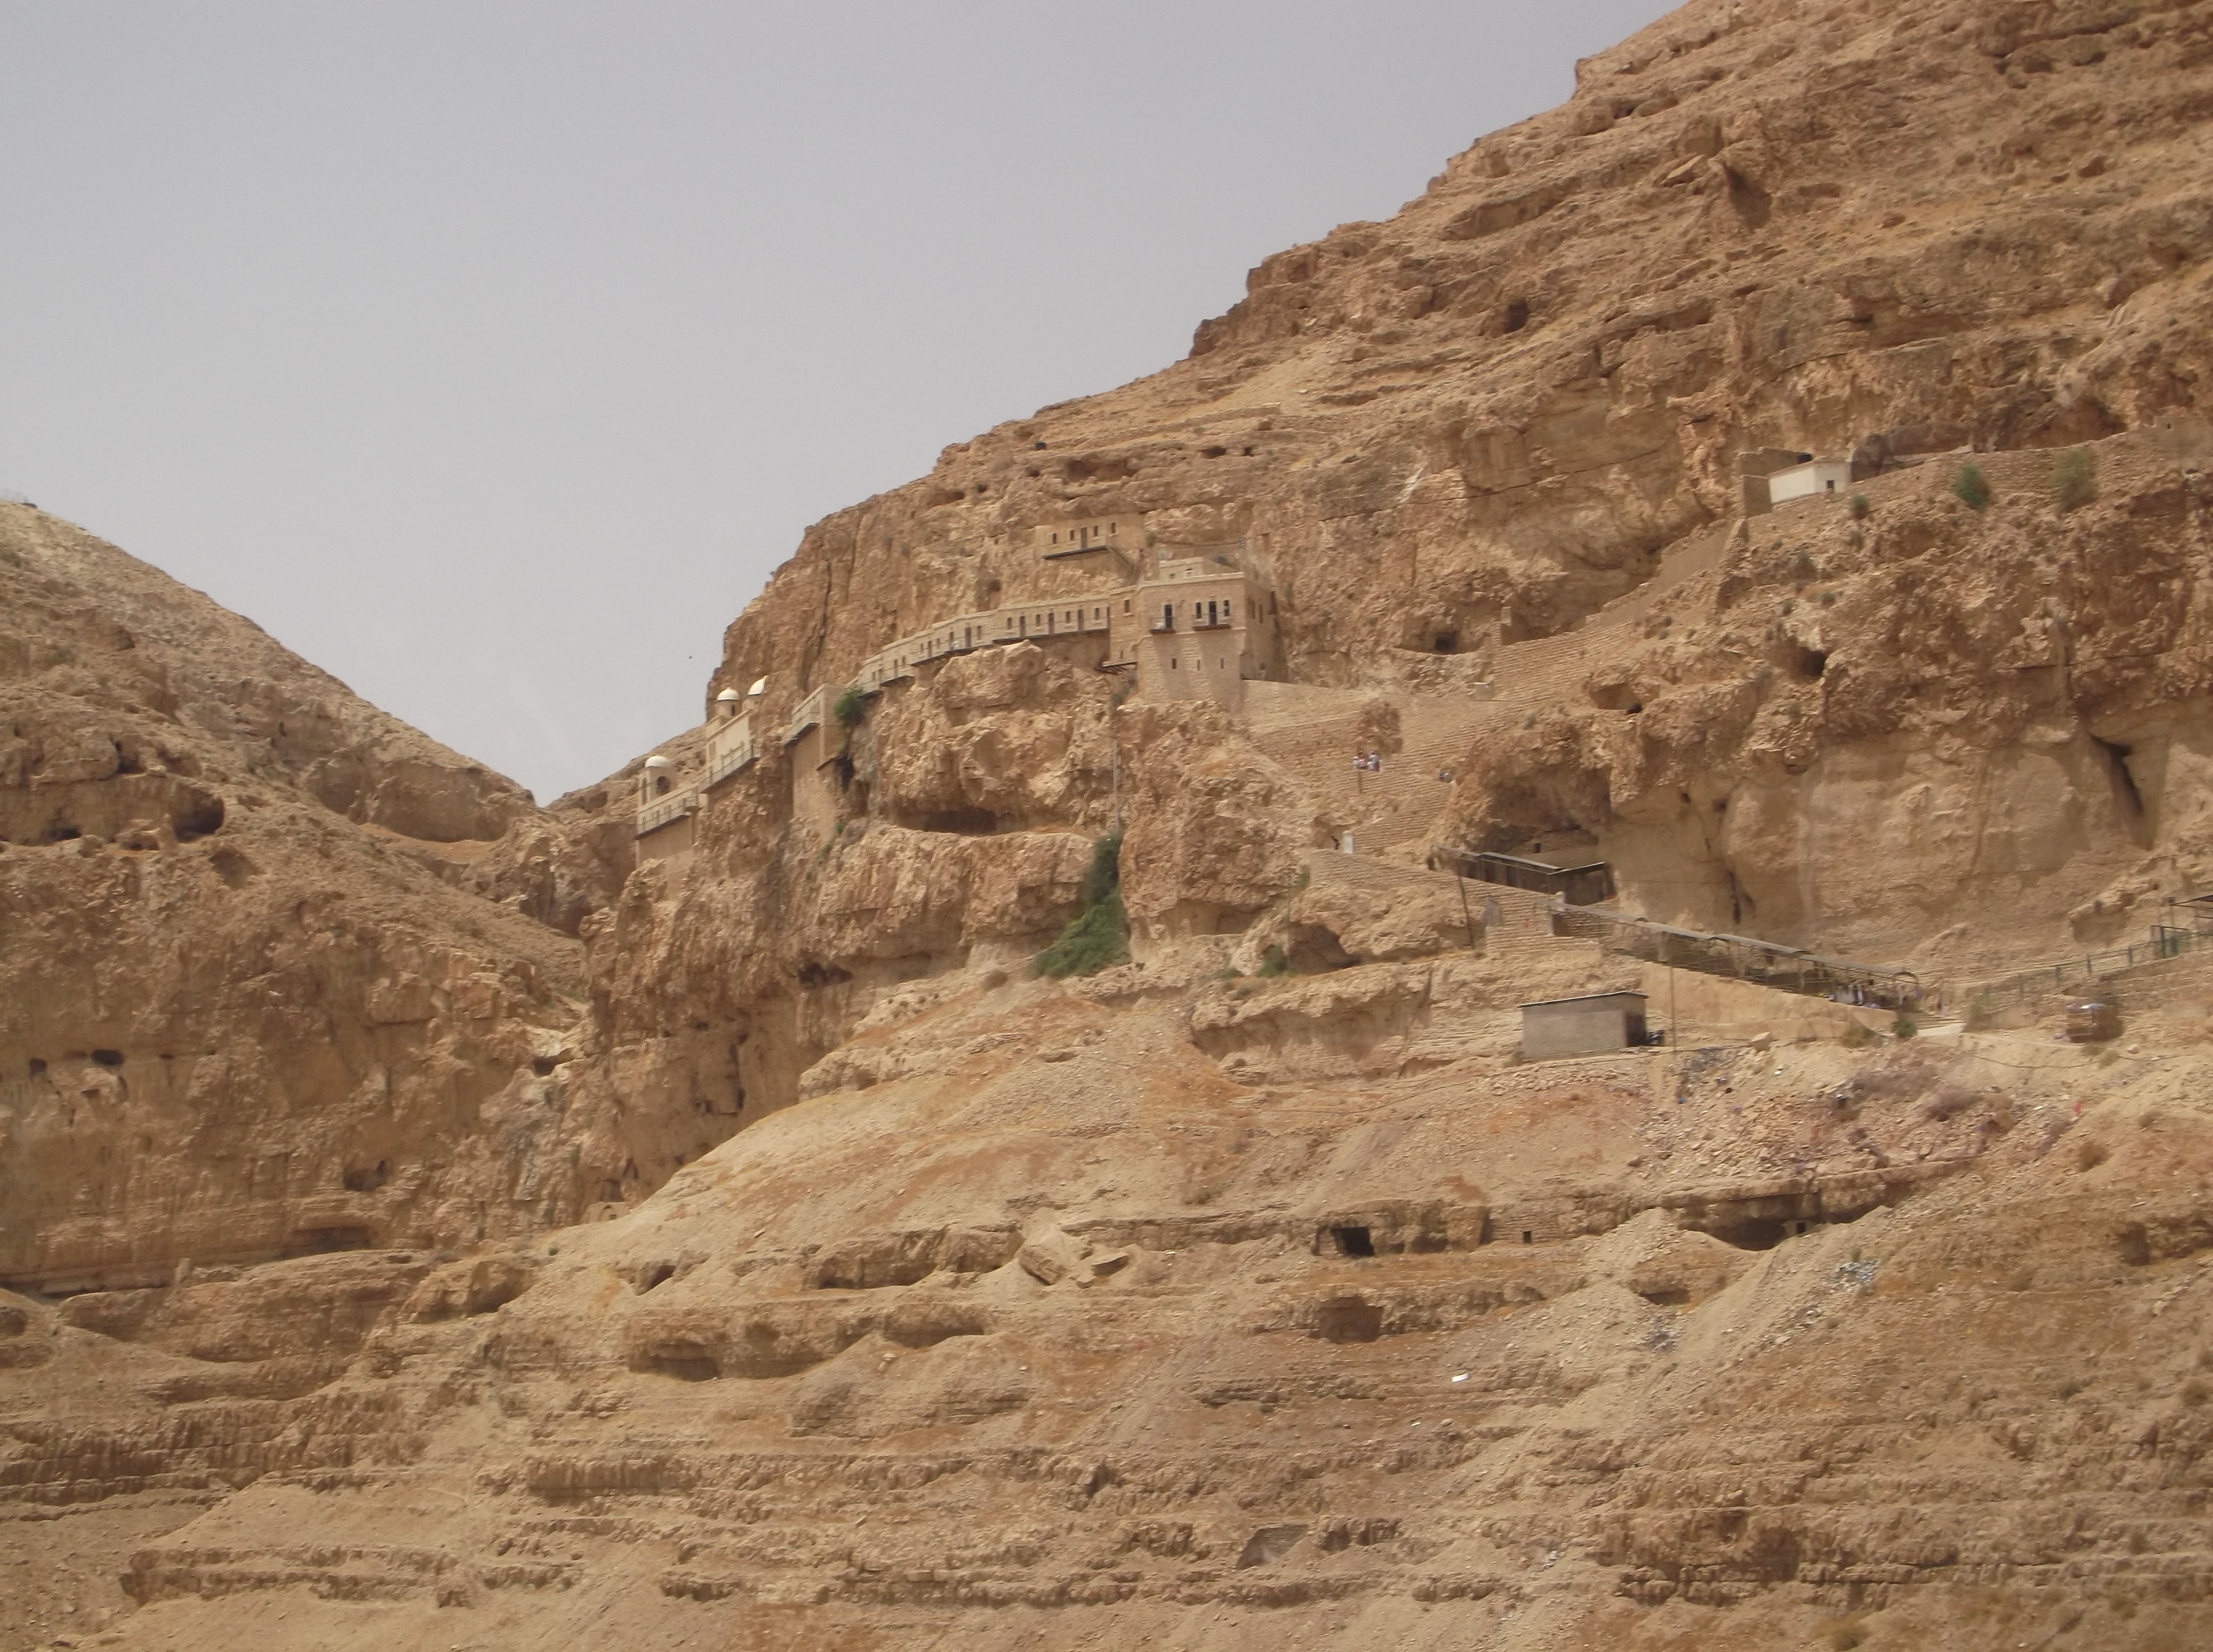
landscape, nature, rock, mountain, people, countryside, desert, valley, summer, vacation, tourist, travel, formation, natural, soil, tourism, trip, terrain, geology, badlands, plateau, search, wadi, landform, nature landscape, beautiful landscape, summer landscape, ancient history, natural environment, geographical feature